Yamudiki Mogudu (1988 film)

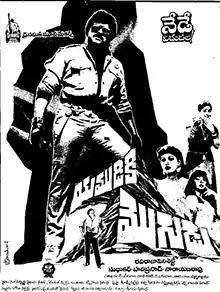
Poster

Yamudiki Mogudu is a 1988 Indian Telugu-language fantasy film directed by Ravi Raja Pinisetty. The film stars Chiranjeevi in a dual role, alongside Vijayashanti and Radha. The supporting cast includes Kaikala Satyanarayana, Allu Ramalingaiah, Rao Gopal Rao, and Kota Srinivasa Rao. The music was composed by Raj–Koti.